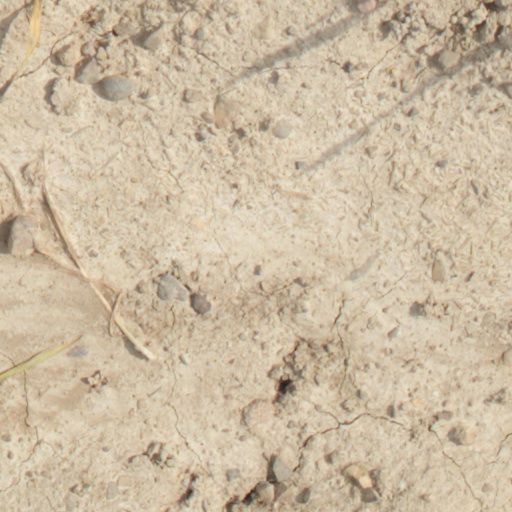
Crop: wheat